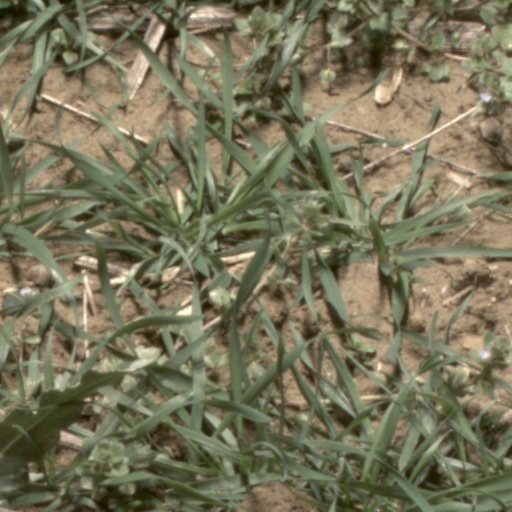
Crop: wheat